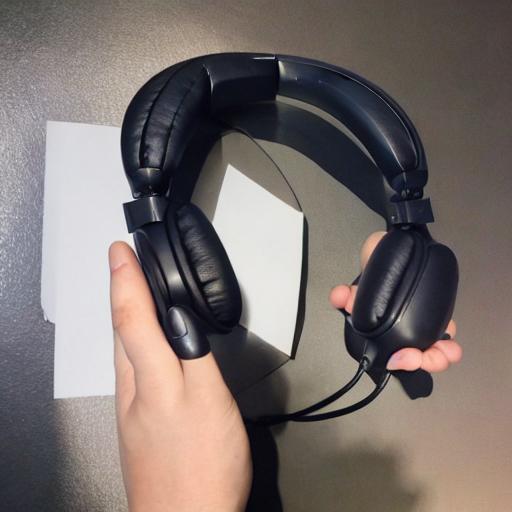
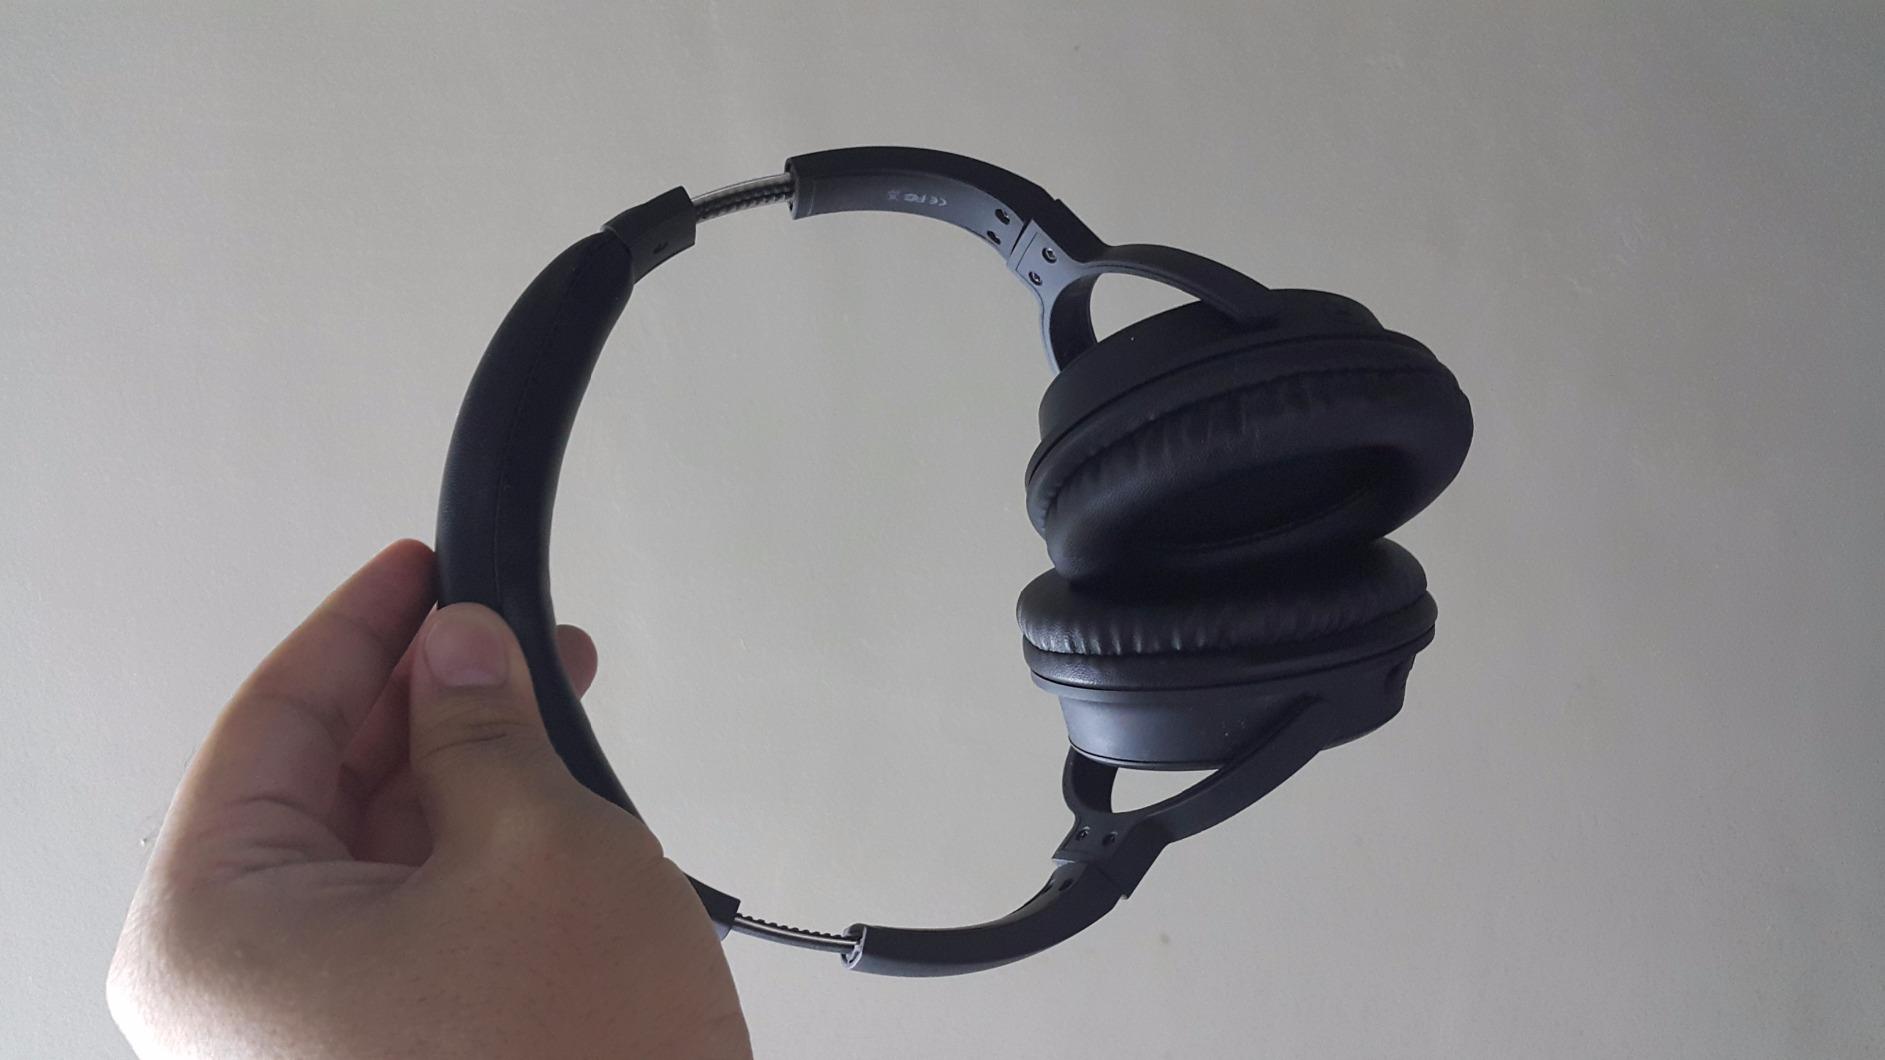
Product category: headphones
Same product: no